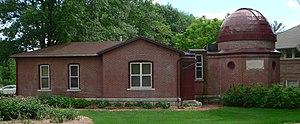
L'observatoire de Boswell est situé au collège de Doane à Crete dans le Nebraska.